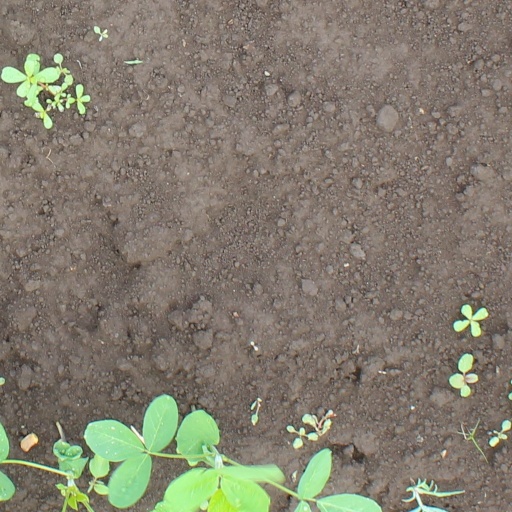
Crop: soybean